Rum

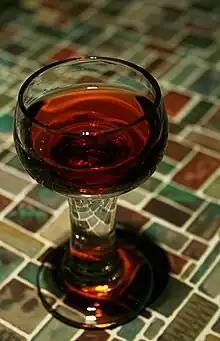
A glass of dark rum

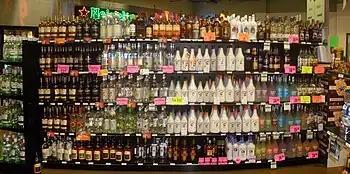
Rum display in a liquor store (United States, 2009)

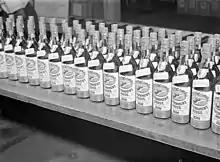
Government House rum, manufactured by the Virgin Islands Company distillery in Saint Croix, circa 1941

Rum is a liquor made by fermenting and then distilling sugarcane molasses or sugarcane juice. The distillate, a clear liquid, is often aged in barrels of oak. Rum originated in the Caribbean in the 17th century, but today it is produced in nearly every major sugar-producing region of the world.